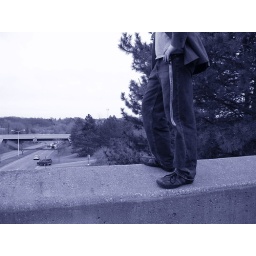
Alex over road on foot bridge